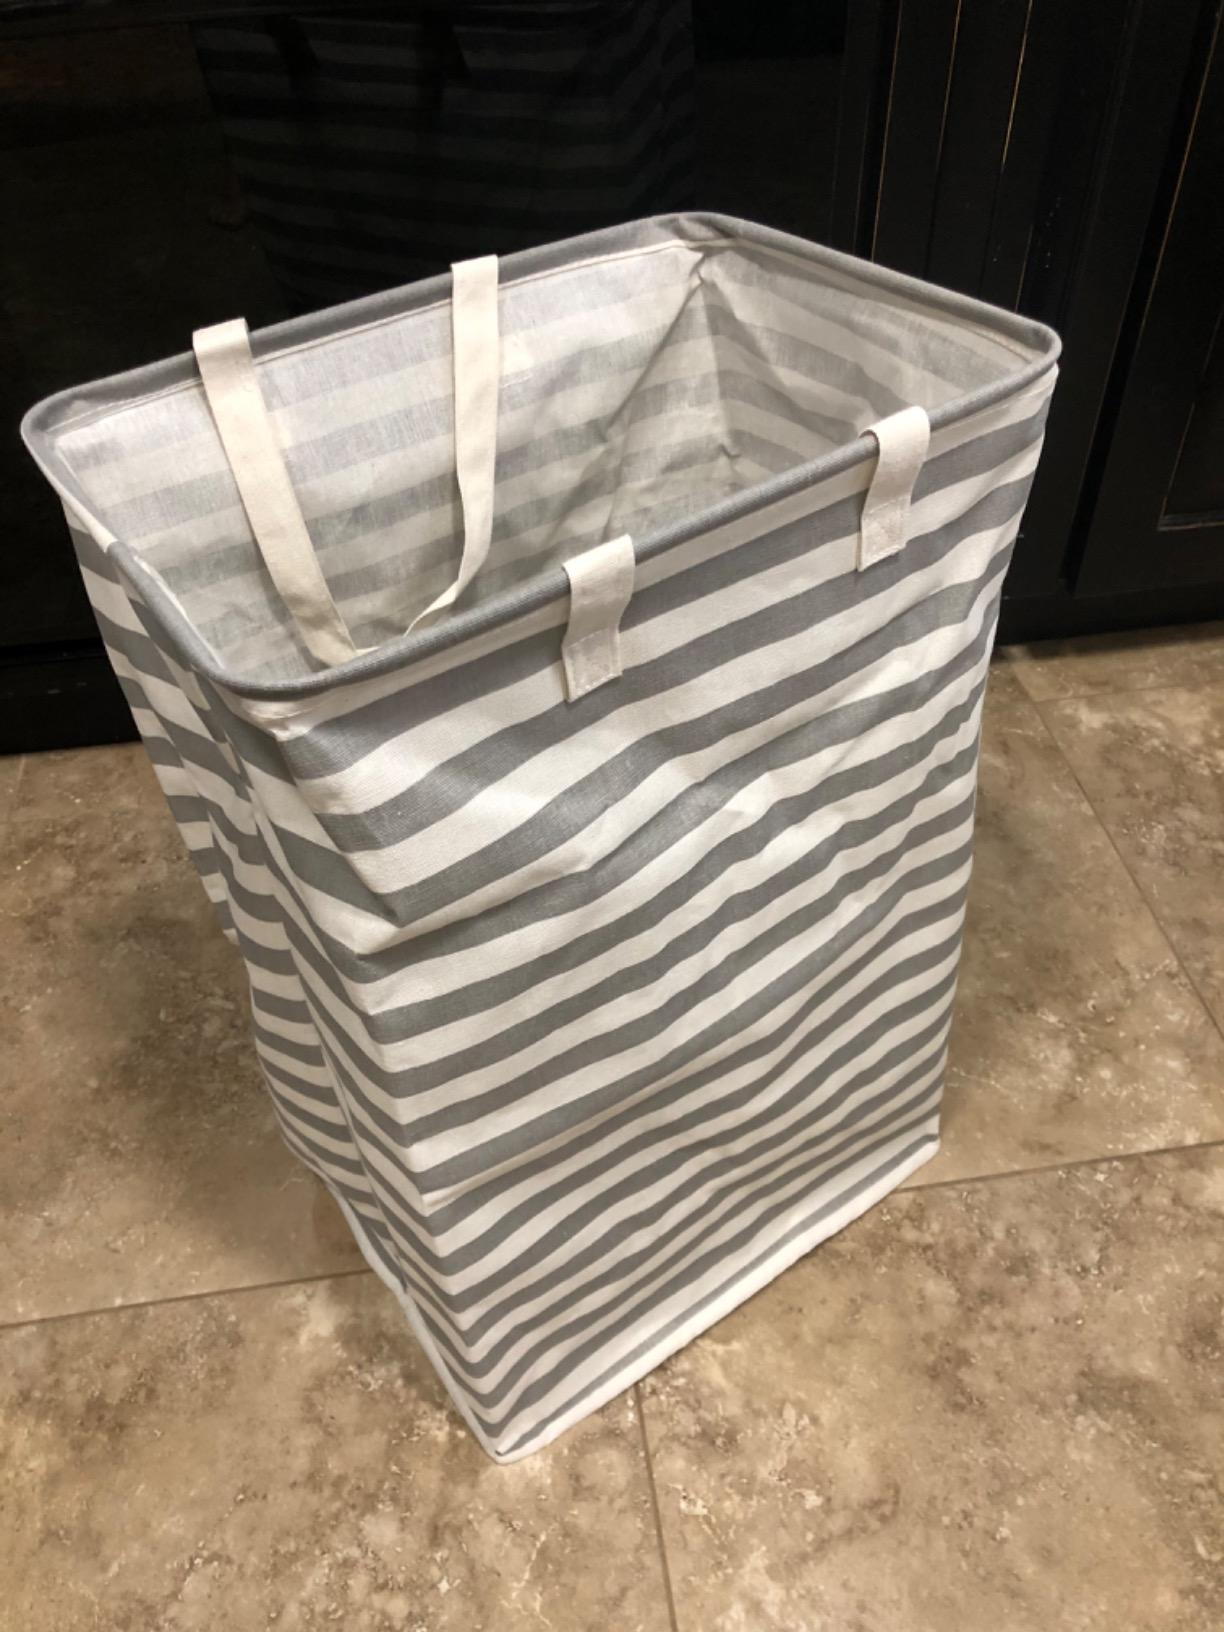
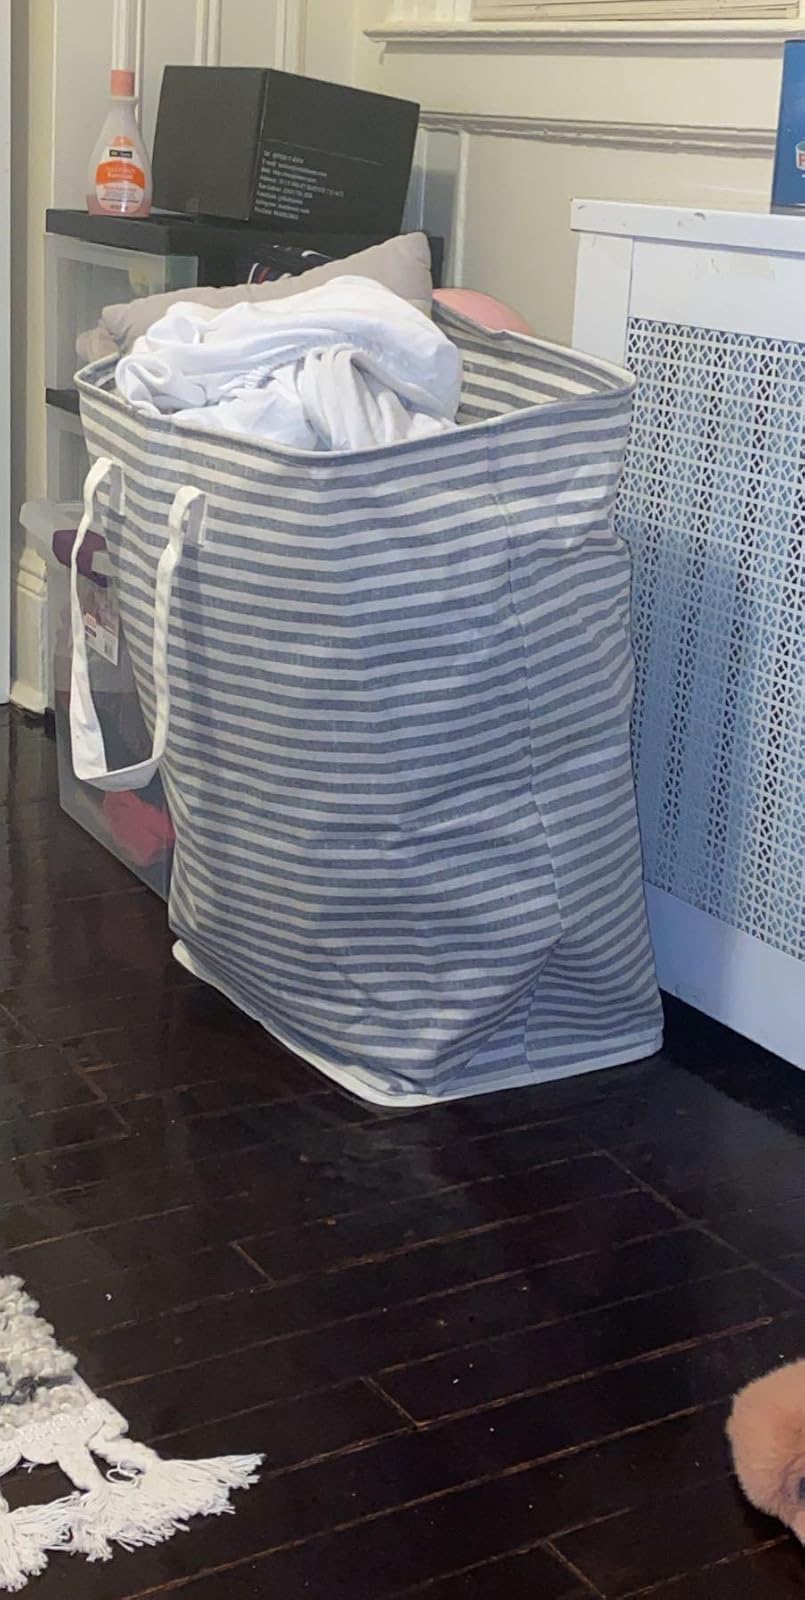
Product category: items_hamper
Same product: no